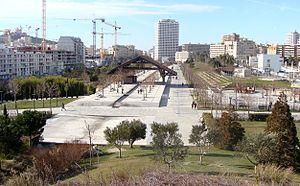
L'emplacement de l'ancienne gare du Prado, aujourd'hui parc du 26e centenaire de Marseille (vue depuis le sud-est
Marseille est une commune du Sud-Est de la France, chef-lieu du département des Bouches-du-Rhône et préfecture de la région Provence-Alpes-Côte d'Azur.
Cette liste de parcs et jardins publics de France recense l'ensemble des jardins publics, parcs publics et espaces verts appartenant aux collectivités territoriales de France. Les parcs et jardins appartenant à des institutions ou des établissements publics français figurant dans cette liste sont des propriétés privées.